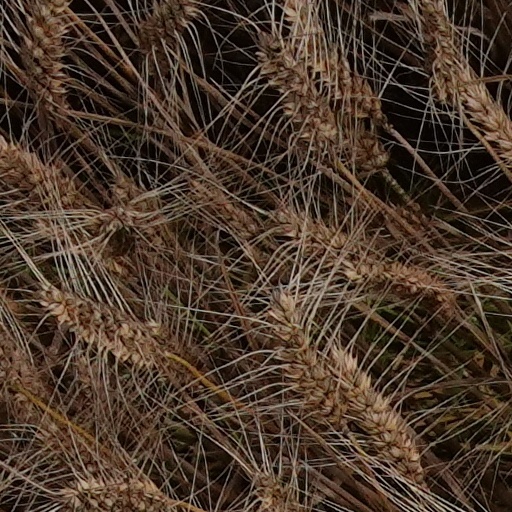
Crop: wheat